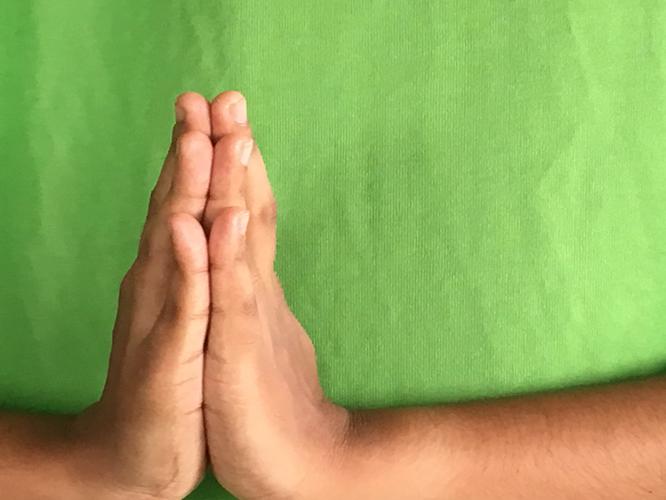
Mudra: Anjali
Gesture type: double_hand